Ponte in Valtellina

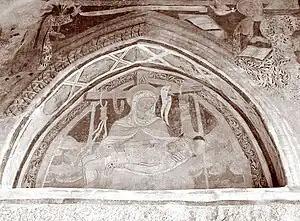
Fresco of the Church of San Rocco

Ponte in Valtellina is a "comune" (municipality) in the Province of Sondrio in the Italian region Lombardy, located about northeast of Milan and about east of Sondrio. As of 31 December 2004, it had a population of 2,222 and an area of .